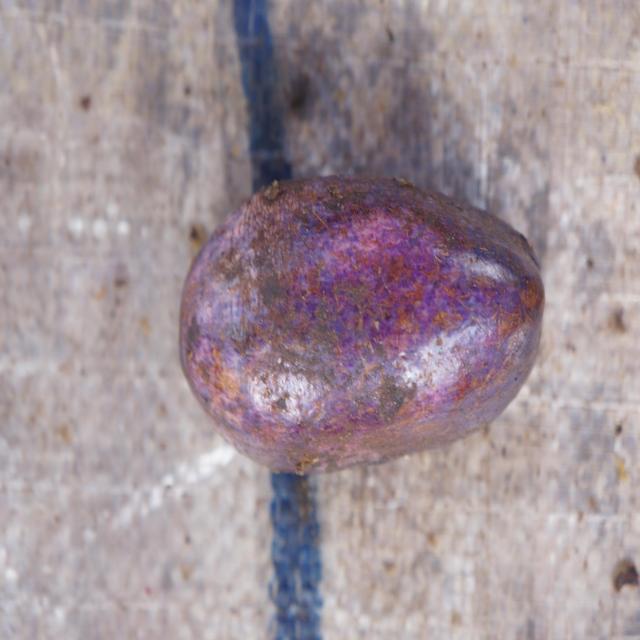
Plum grade: unaffected